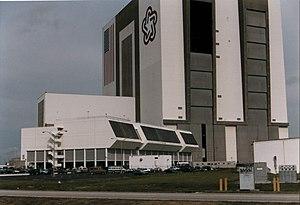
Un centre de lancement, dans le domaine de l'astronautique, est le bâtiment, situé près de l'aire de lancement, en général protégé contre les effets d'une explosion ou d'un impact, d'où sont dirigées les opérations propres à un véhicule aérospatial jusqu'à son lancement.